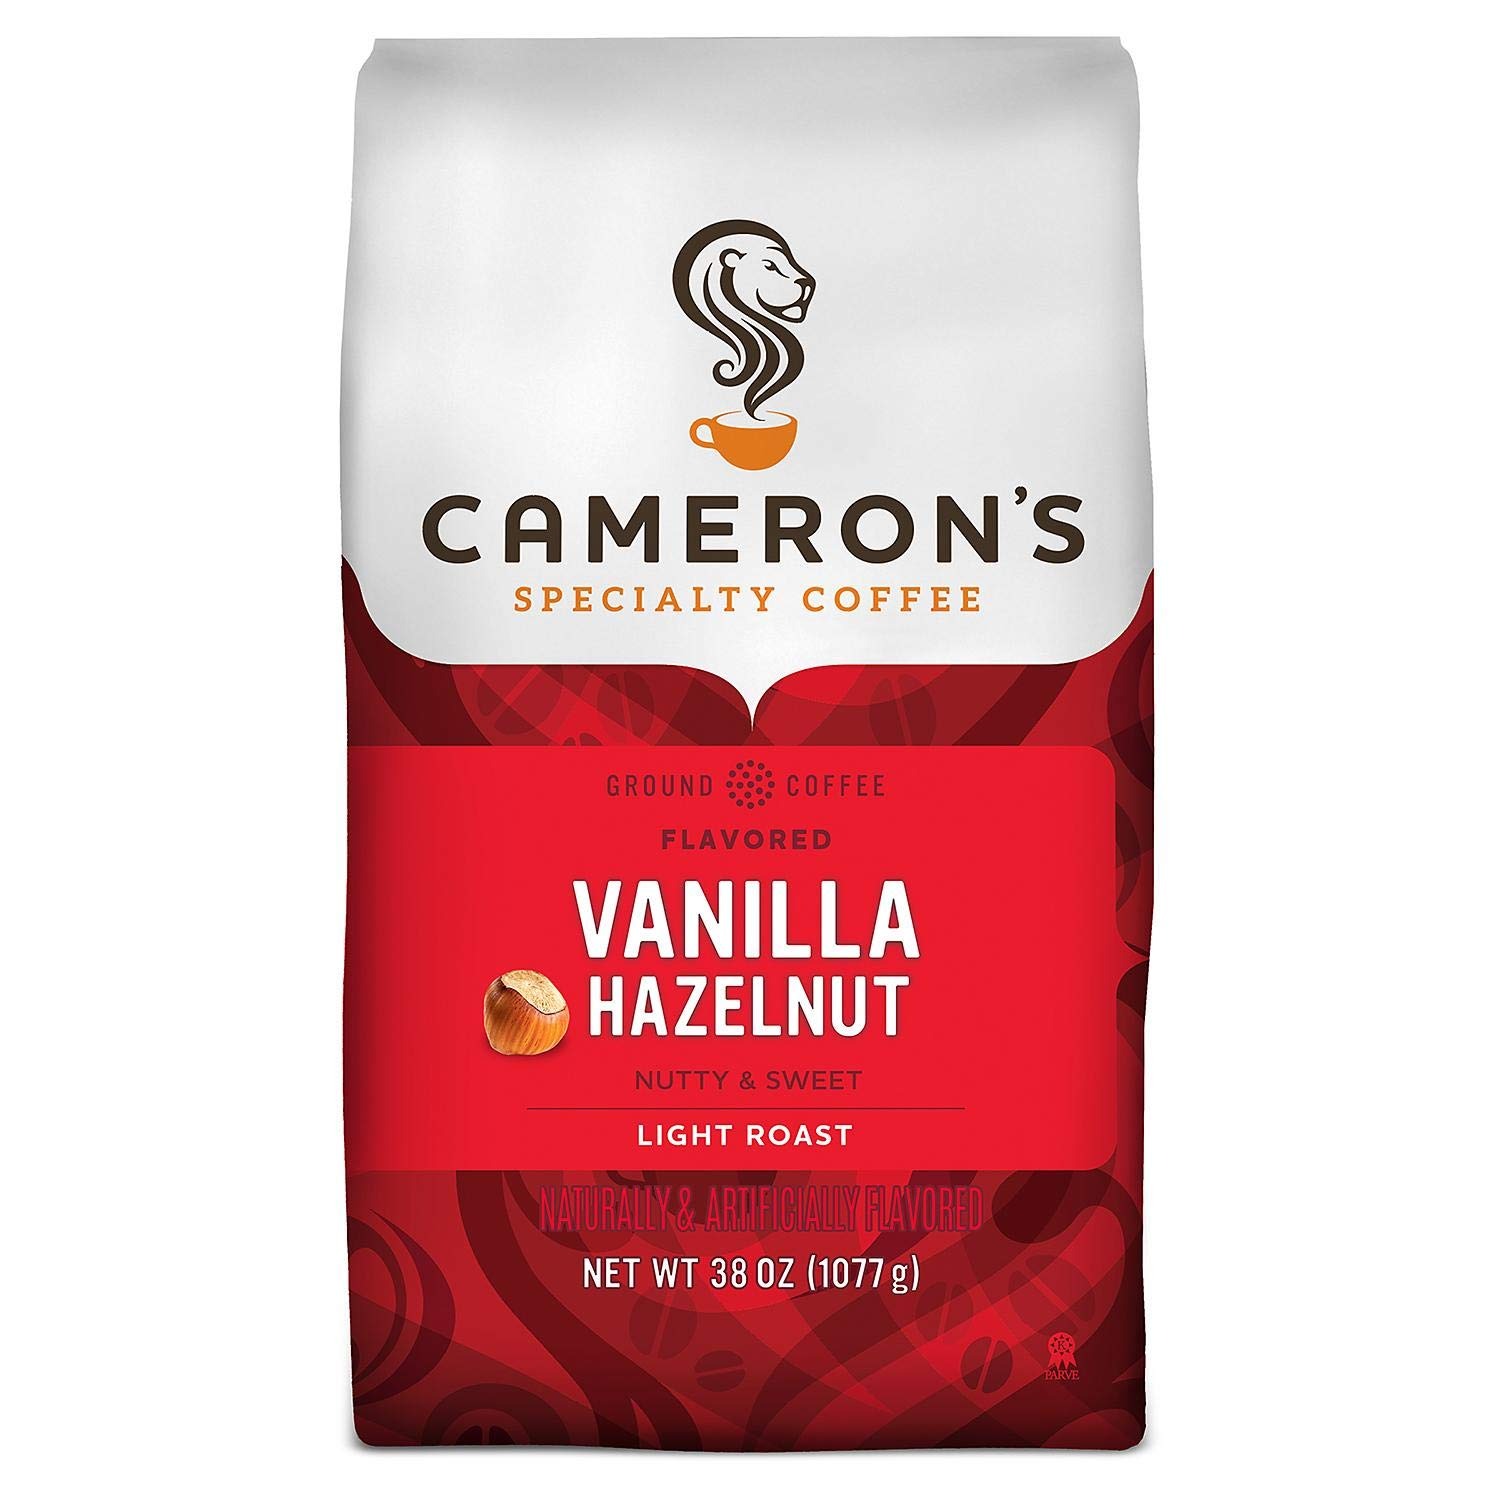
Item Name: Evaxo Specialty Ground Coffee, Vanilla Hazelnut (38 oz.)
Value: 1.0
Unit: Count

Price: 13.98